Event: Nepal Earthquake
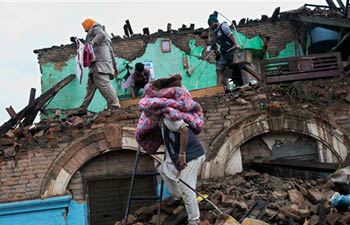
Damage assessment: damage